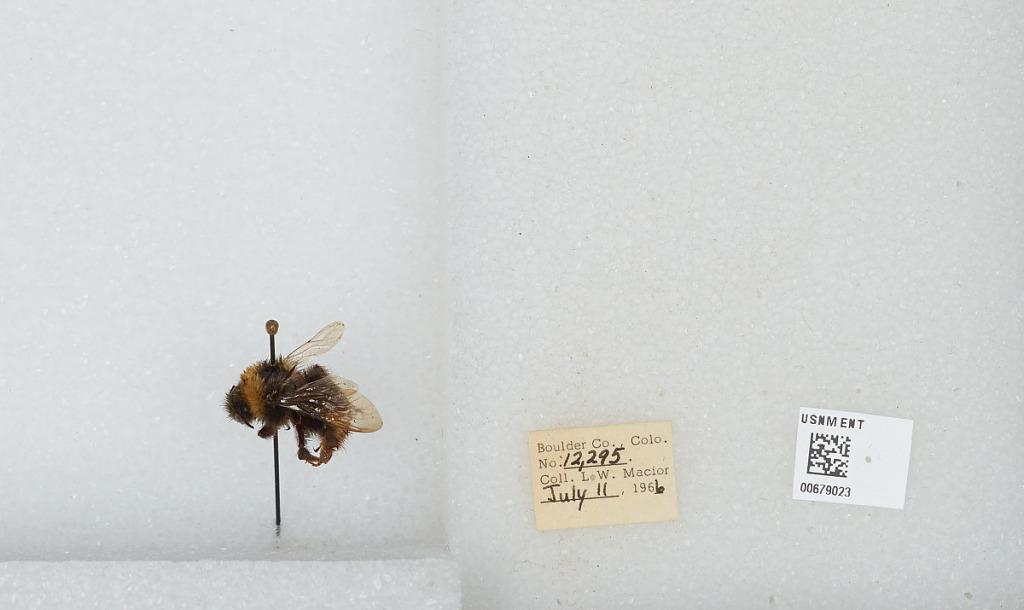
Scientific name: Bombus (Bombus) occidentalis Greene
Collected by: L. Macior
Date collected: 1966-7-11
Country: United States
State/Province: Colorado
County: Boulder
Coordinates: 40.015, -105.27